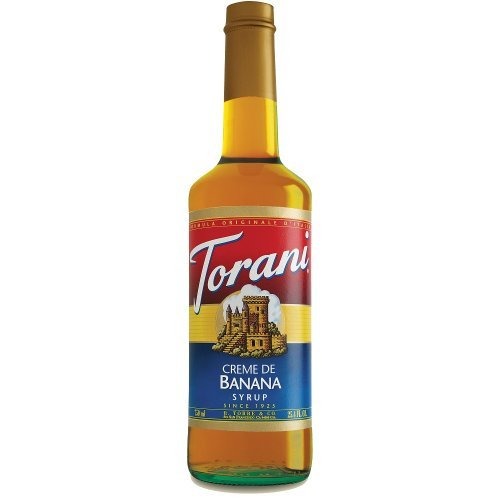
Item Name: Torani Syrup, Crème de Banana, 25.4 Ounce (Pack of 1)
Bullet Point 1: CREME DE BANANA SYRUP: Bright yellow just like a banana. Tasty just like a ripe one. And you don't have to peel it. Give your milkshake the banana treatment: it's a perfect match – an inviting sweet flavor and a creamy body
Bullet Point 2: GOLD STANDARD OF FLAVOR: Made with pure cane sugar, natural flavors & cold-filtered water, Torani Original Syrups provide gold-standard flavors & vibrant colors to create amazing drink experiences
Bullet Point 3: EMBRACE YOUR INNER FLAVORISTA: Torani makes a wide array of syrups & sauces in tantalizing flavors to help you create your own homemade coffeehouse favorites, fruity delights & custom soda creations
Bullet Point 4: AUTHENTIC COFFEEHOUSE FLAVOR: From caramel to French vanilla to hazelnut—& everything in between—our syrups & sauces are here to help you create tantalizing lattes, cappuccinos, cold brews & frappes
Bullet Point 5: MIX UP SOME MAGIC: Discover how our syrups can help you make truly creative flavored teas, lemonades, smoothies, Italian sodas, coffees, cocktails, mocktails, snow cones, sparkling waters & more!
Product Description: In 1925, Rinaldo and Ezilda Torre visited family in Lucca, Italy. The two returned home to their native San Francisco with something very important: handwritten recipes, which they used to create authentic flavored syrups. These syrups helped Rinaldo and Ezilda reintroduce the Italian soda to their neighborhood. Years later, our syrup was used to create the world’s first flavored latte! We’ve remained a family-owned company -- adhering to the high quality standards that Rinaldo and Ezilda set nearly 90 years ago. Each and every syrup, sauce, and smoothie is created with care and pride. That’s a promise from our entire family -- including the more than 100 members that make up the Torani team. We started with just five syrups. Today, you can use more than 100 of our naturally flavored syrups, sauces and beverage bases in coffees, sodas, teas, smoothies, cocktails and more. And we’re excited to bring you new taste traditions and flavors as we move forward.
Value: 25.4
Unit: Ounce

Price: 7.97